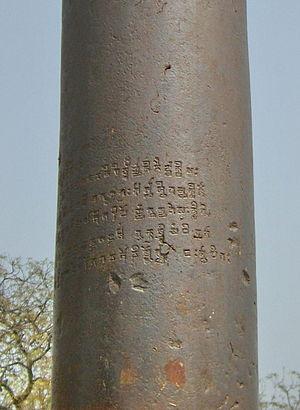
Kumâragupta Iᵉʳ est un râja gupta du Magadha, fils de Chandragupta II qui règne de 415 à 455. Il consolide l'Empire Gupta. Comme son père et ses prédécesseurs, Chandragupta II, Kumaragupta fut un monarque compétent. Il garda intacte le vaste empire qui s'étendait du Bengale au Kathiawar et de l'Himalaya à la rivière Narmada. Il gouverne efficacement pendant 40 ans. À la fin de son règne, l'empire fut malmené par la rébellion et est menacé par les Pushyamitra, tribu installée aux sources de la Narmadâ au centre de l'Inde et l'invasion des Huns blanc. Son fils Skandagupta les combat avec succès puis lui succède.
Le pilier de fer de Delhi ou pilier de fer de Mehrauli est un vestige archéologique et une curiosité métallurgique se trouvant dans le complexe du Qûtb Minâr dans la banlieue sud de Delhi. Il a la particularité de présenter une forte résistance à la rouille due à une couche uniforme d'hydrogénophosphate de fer cristallin qui le protège des effets du climat de Delhi.